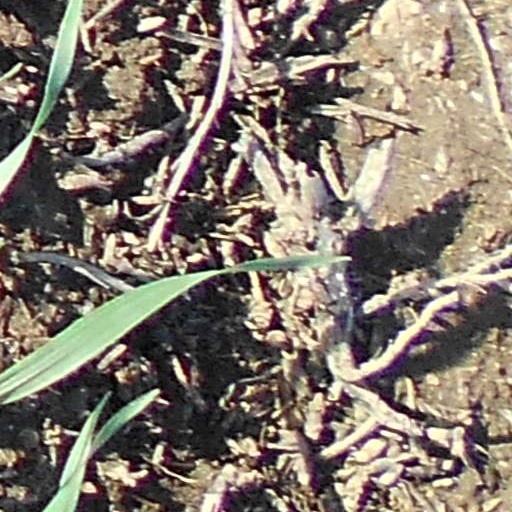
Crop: wheat